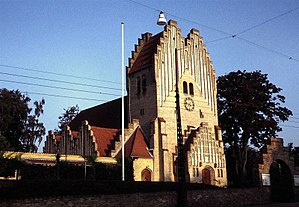
Fredens Kirke (Odense)
Fredens Kirke
Fredens Kirke i Odense Kommune oppført 1916-1920 ved arkitekt P.V. Jensen-Klint
Fredens Kirke blev opført i 1920 i det tidligere Sct. Hans Landsogn. Navnet blev valgt for at markere freden efter 1. verdenskrig. Der ligger på sognets hjemmeside to meget fyldige beskrivelser af kirken og dens historie.